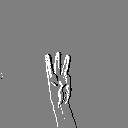
ASL letter: w